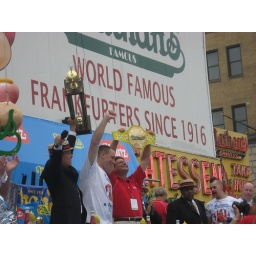
The happiest boy in hot dog land